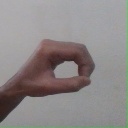
अक्षर: औ